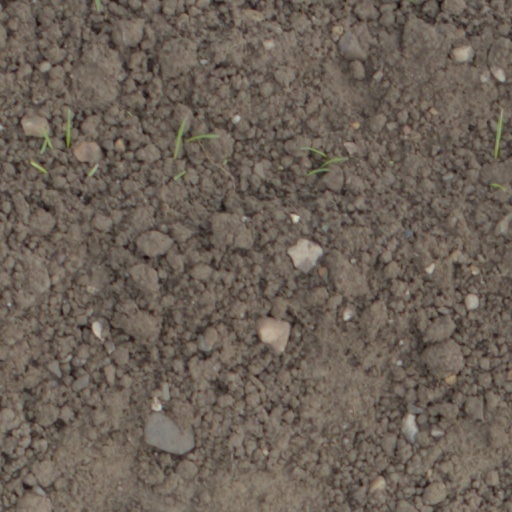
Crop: wheat